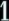
Number: 1